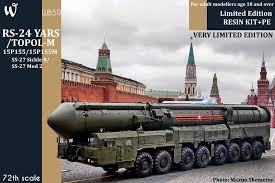
Label: Air Defense